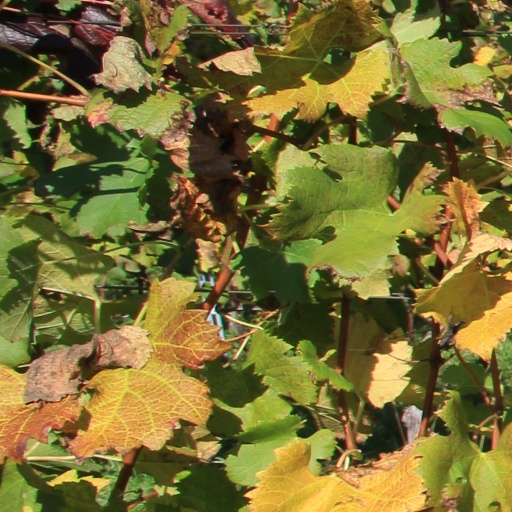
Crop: grape